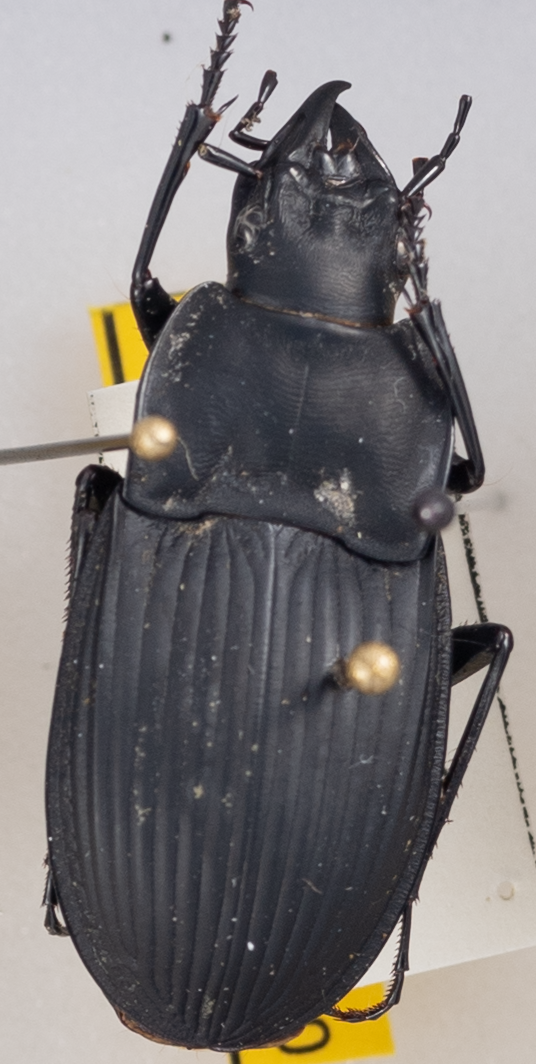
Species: Dicaelus dilatatus
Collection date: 2022-05-10
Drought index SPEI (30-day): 0.1
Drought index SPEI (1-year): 1.01
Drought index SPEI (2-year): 1.45